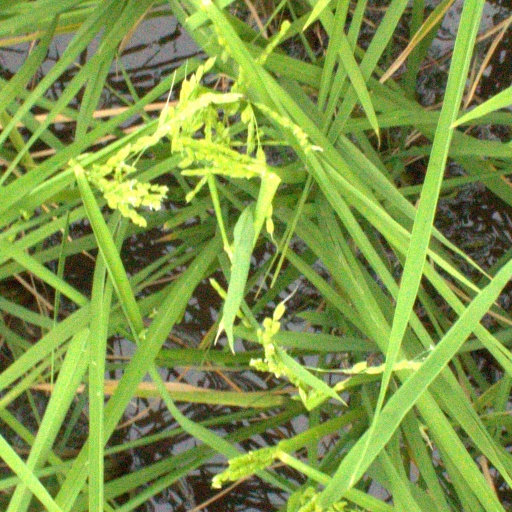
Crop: rice